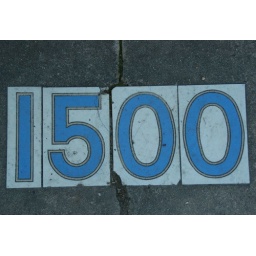
house number in tiles embedded in sidewalk in New Orleans.